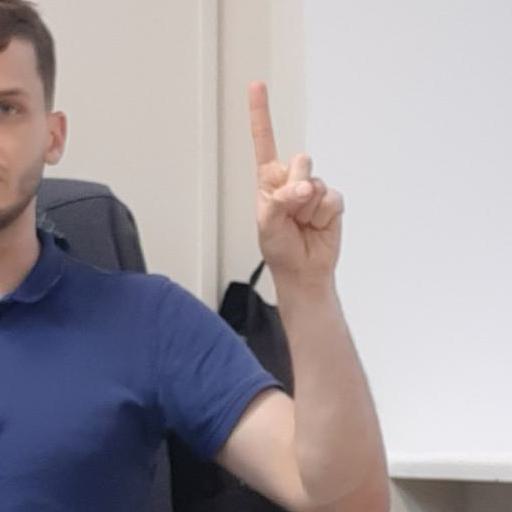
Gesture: one